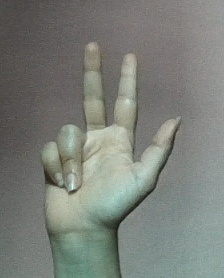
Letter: al